Brotherhood of Saint George

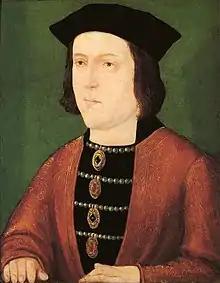
King Edward IV, patron of the Brotherhood of Saint George

All of the original Companions belonged to the landowning class. Five of them were members of the Irish peerage, two held elective office, and three were judges. The position of Lord Chancellor of Ireland did not necessarily require professional training as a lawyer, but two other members of the Brotherhood held judicial offices which required the holder to be a qualified lawyer.